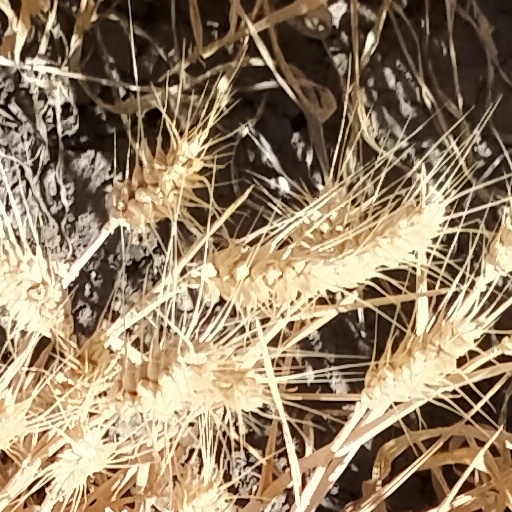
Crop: wheat